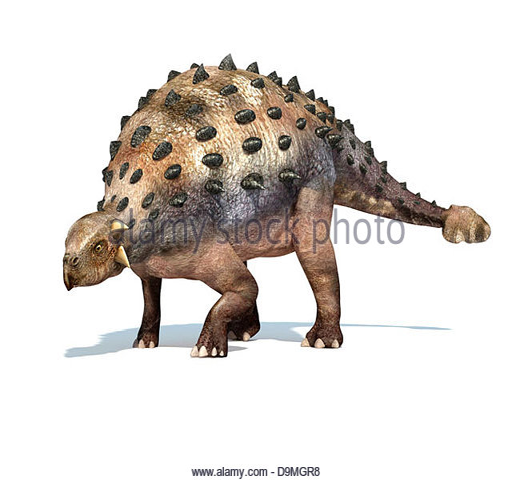
3d rendering of a dinosaur